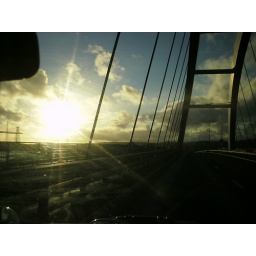
SDR road bridge over The River Usk. Newport, South Wales.